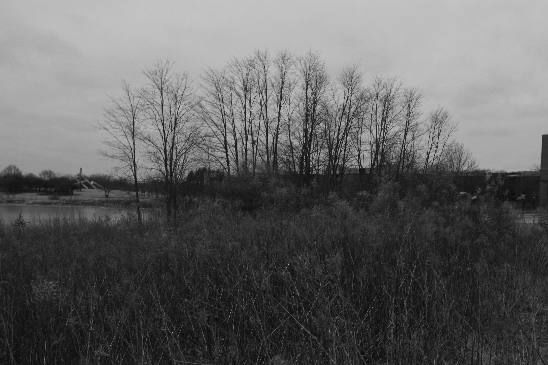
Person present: No